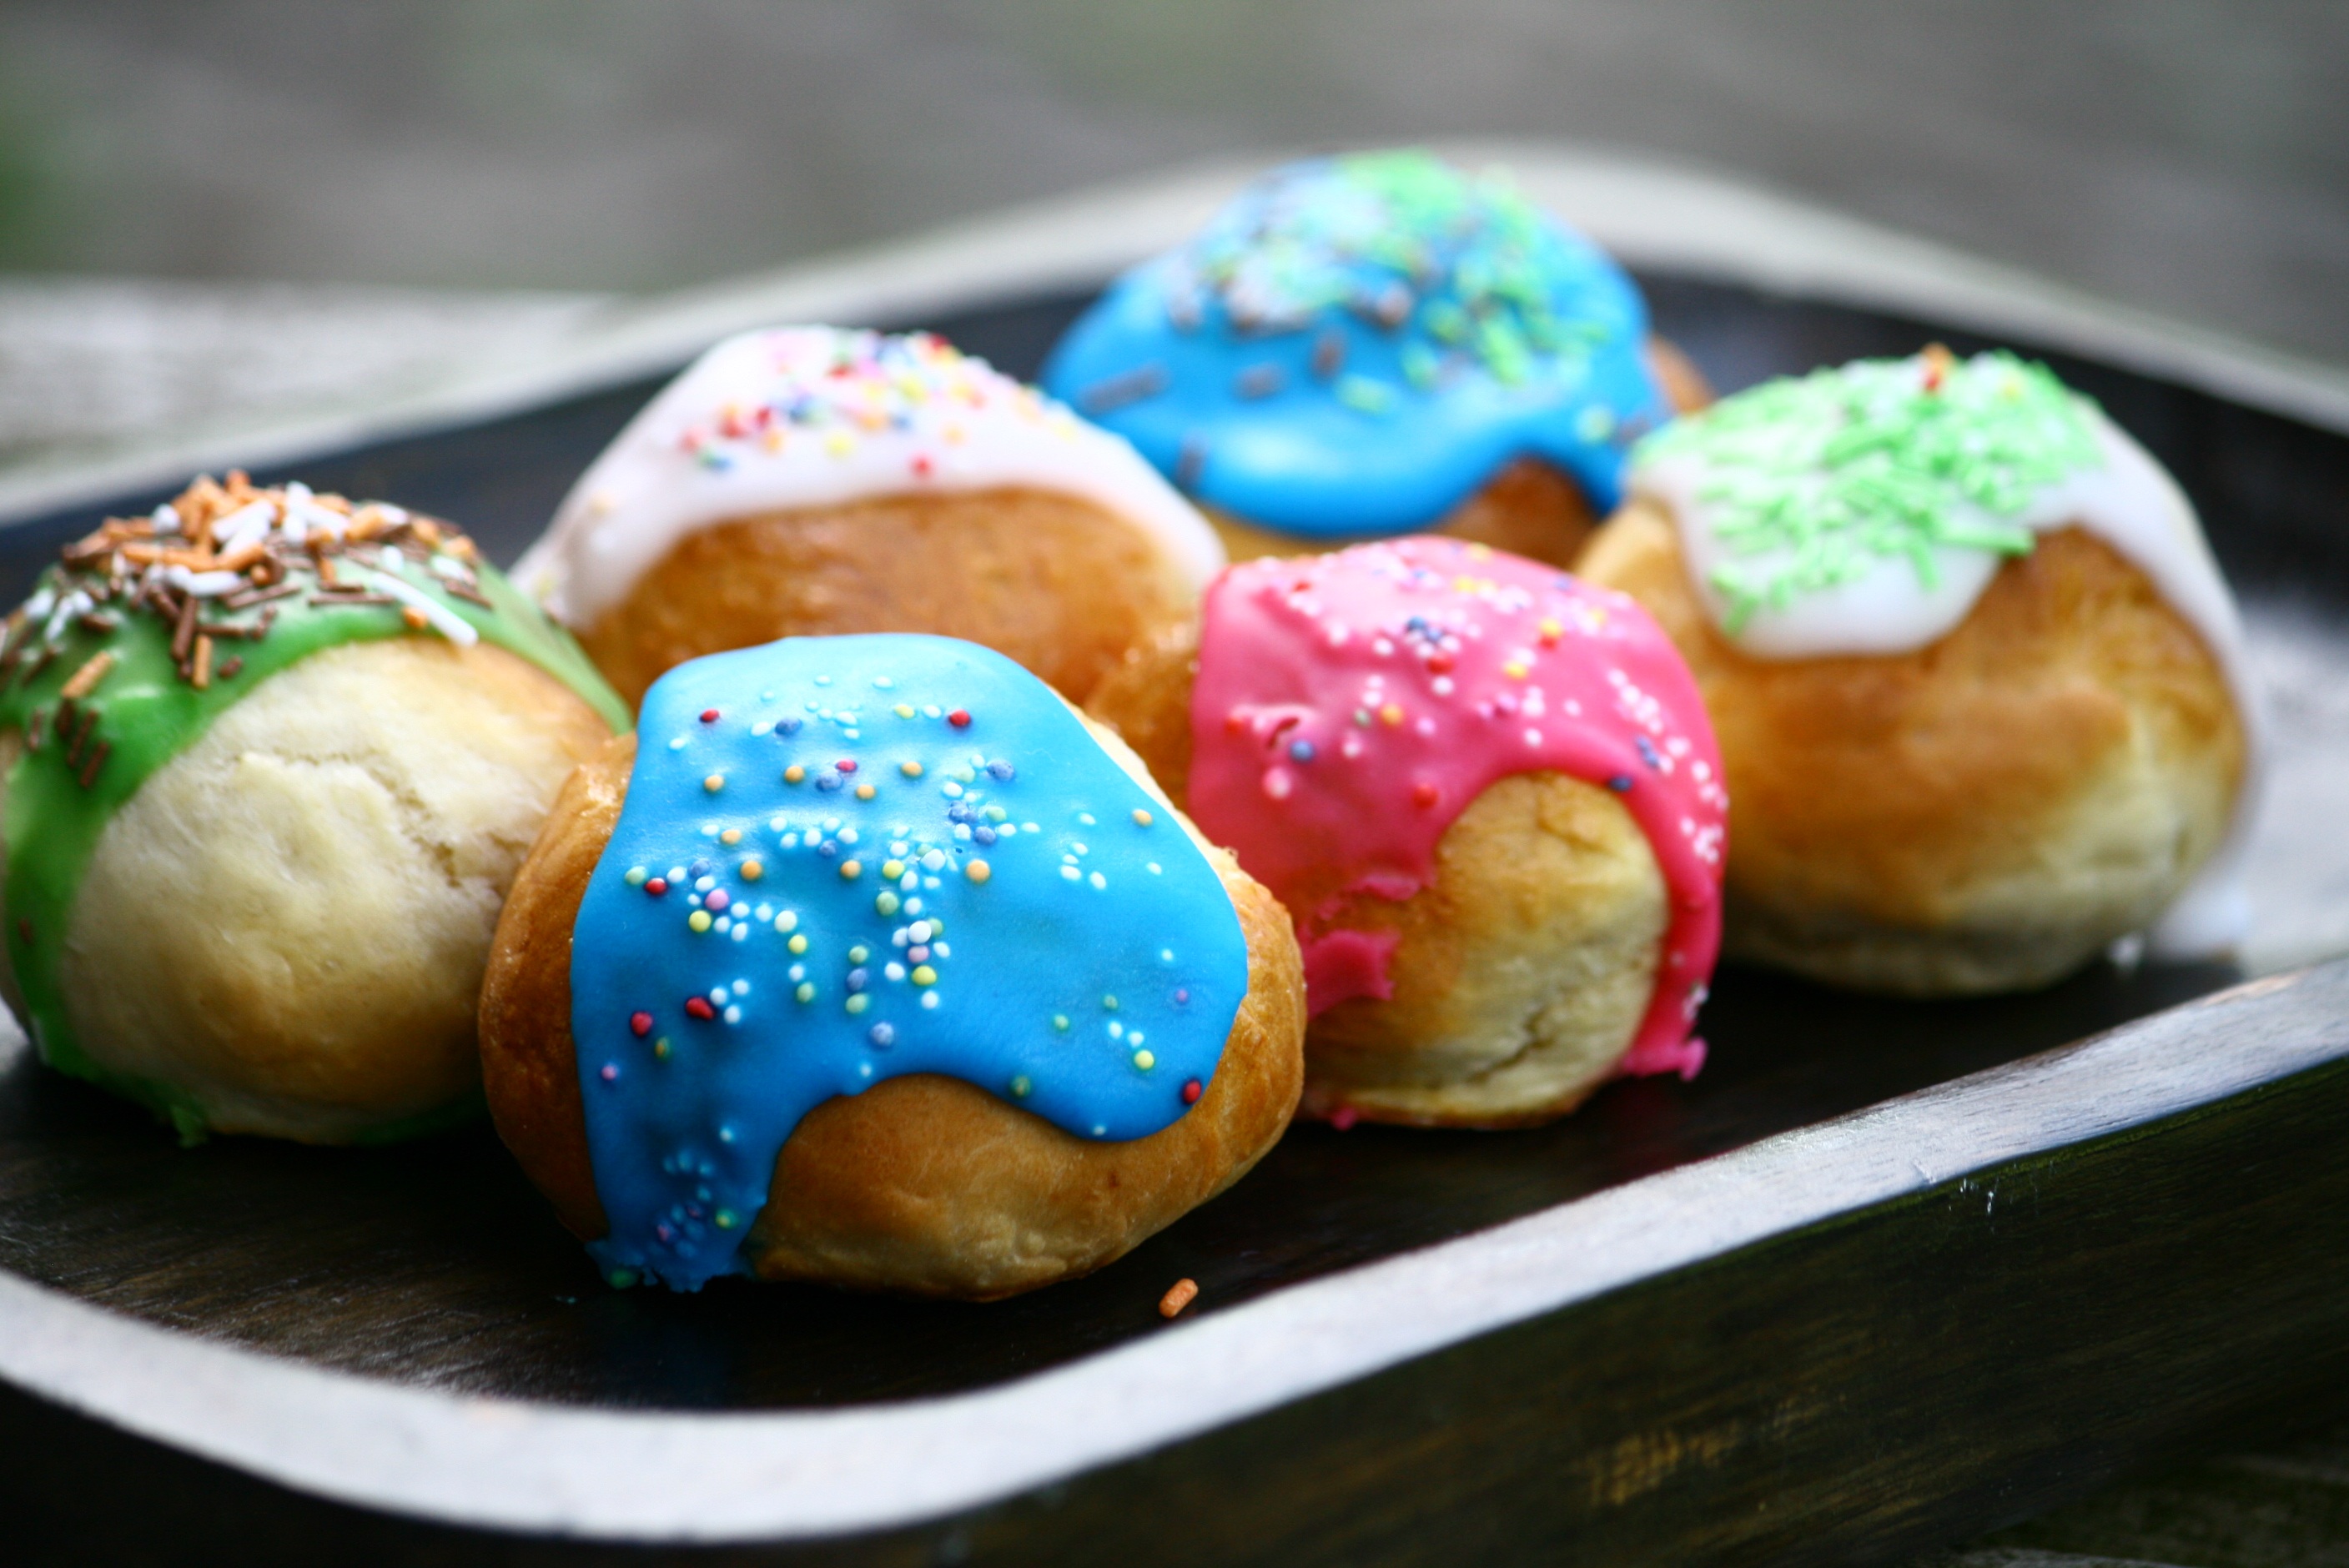
decoration, dish, meal, food, baking, dessert, cuisine, delicious, homemade, baked, icing, tasty, sweetness, baked goods, buns, snack food